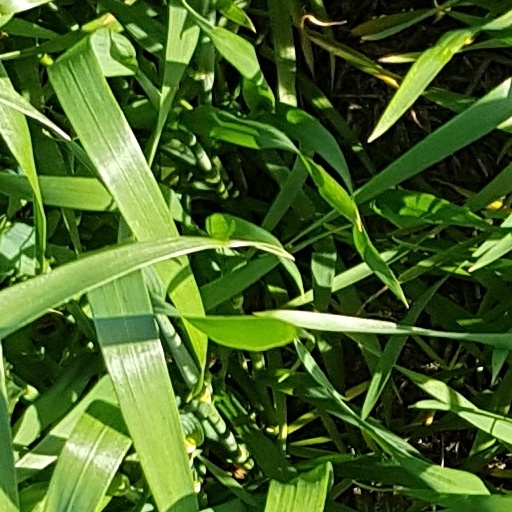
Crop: wheat